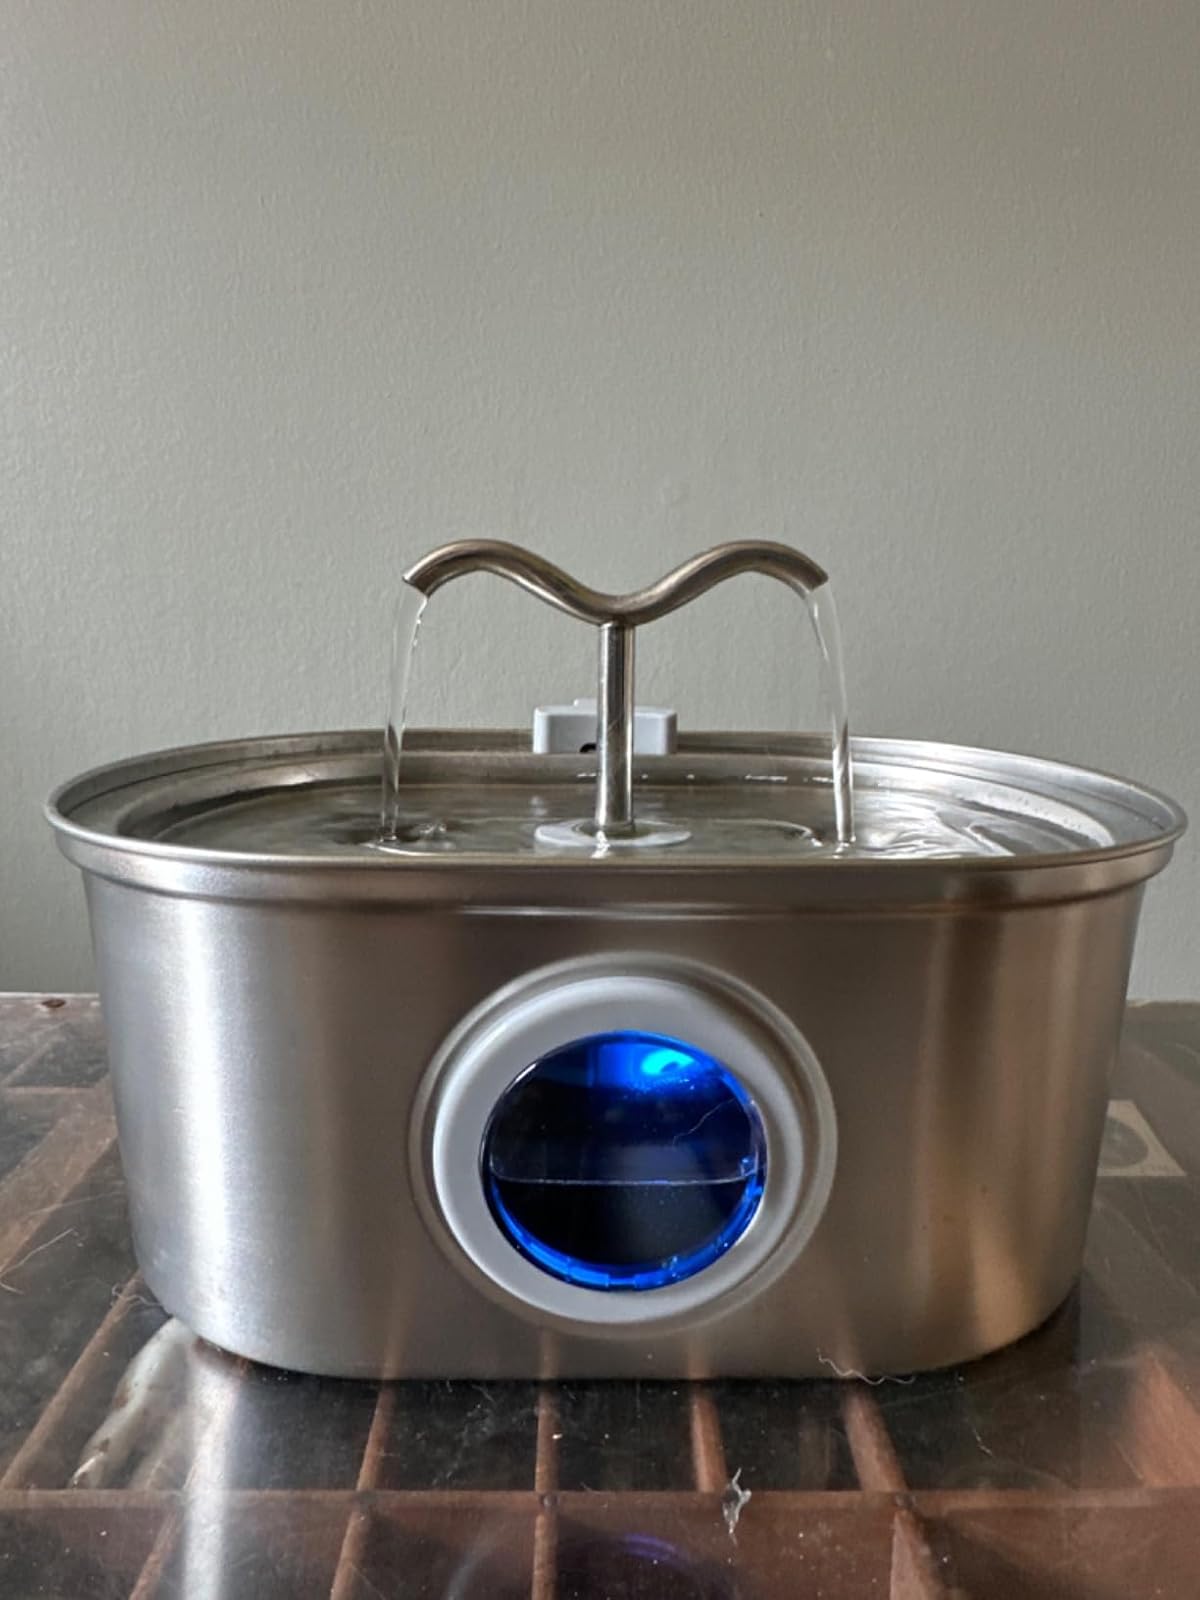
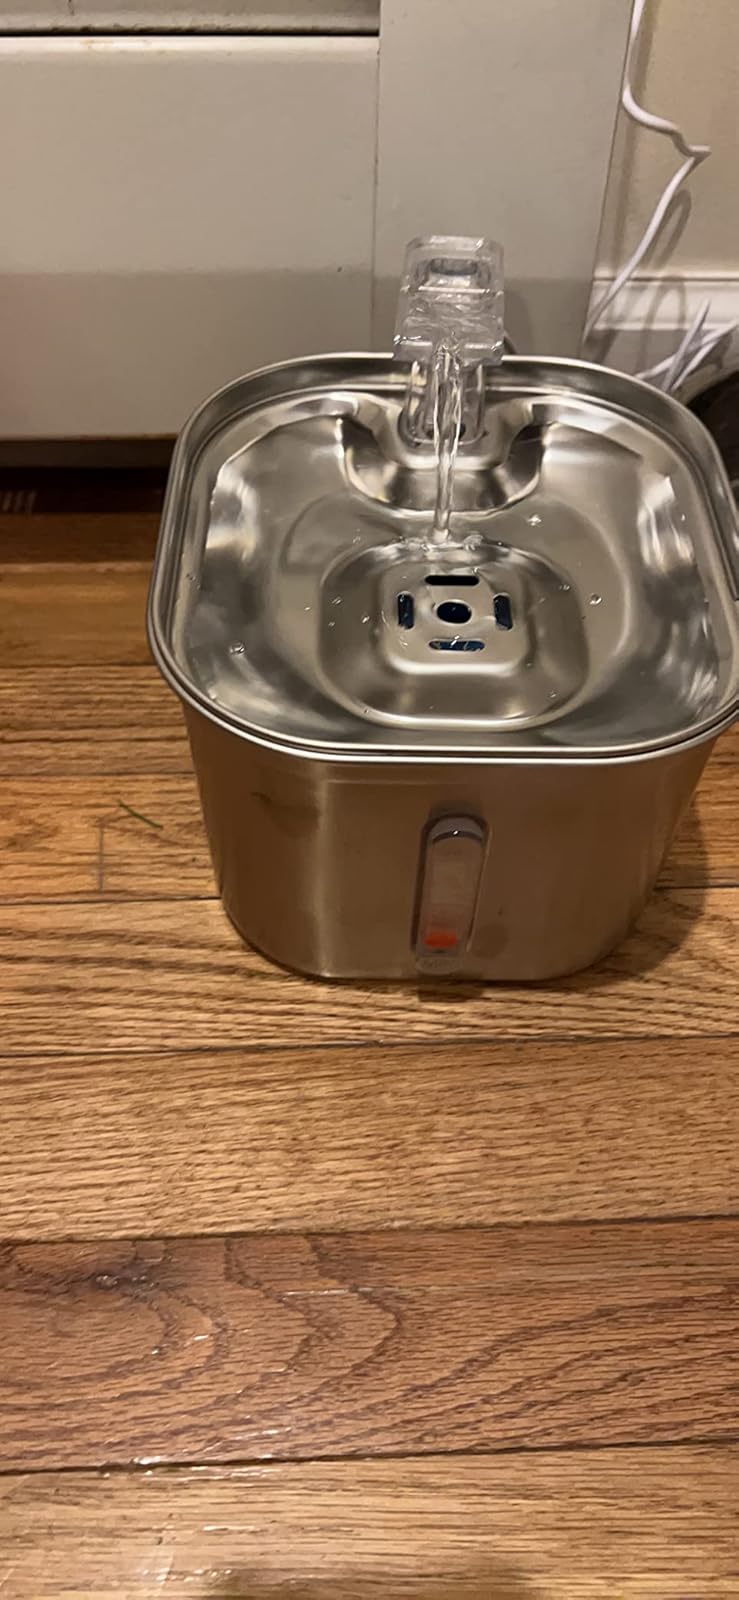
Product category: items_bowl
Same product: no